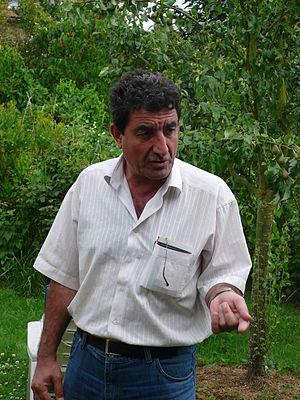
Falah Alwan, syndicaliste Irakien, lors d'un déplacement en Europe.
La Fédération des conseils et syndicats ouvriers en Irak ou Fédération des comités et syndicats de travailleurs d'Irak est issue de la vague de grèves déclenchée dès l’entrée des troupes coalisées en Irak en 2003. Elle est forte de 350 000 membres, dans l’industrie aussi bien que dans les services publics. Le Syndicat des chômeurs en Irak, qui lutte pour la création d’une allocation chômage, fait partie de cette fédération.